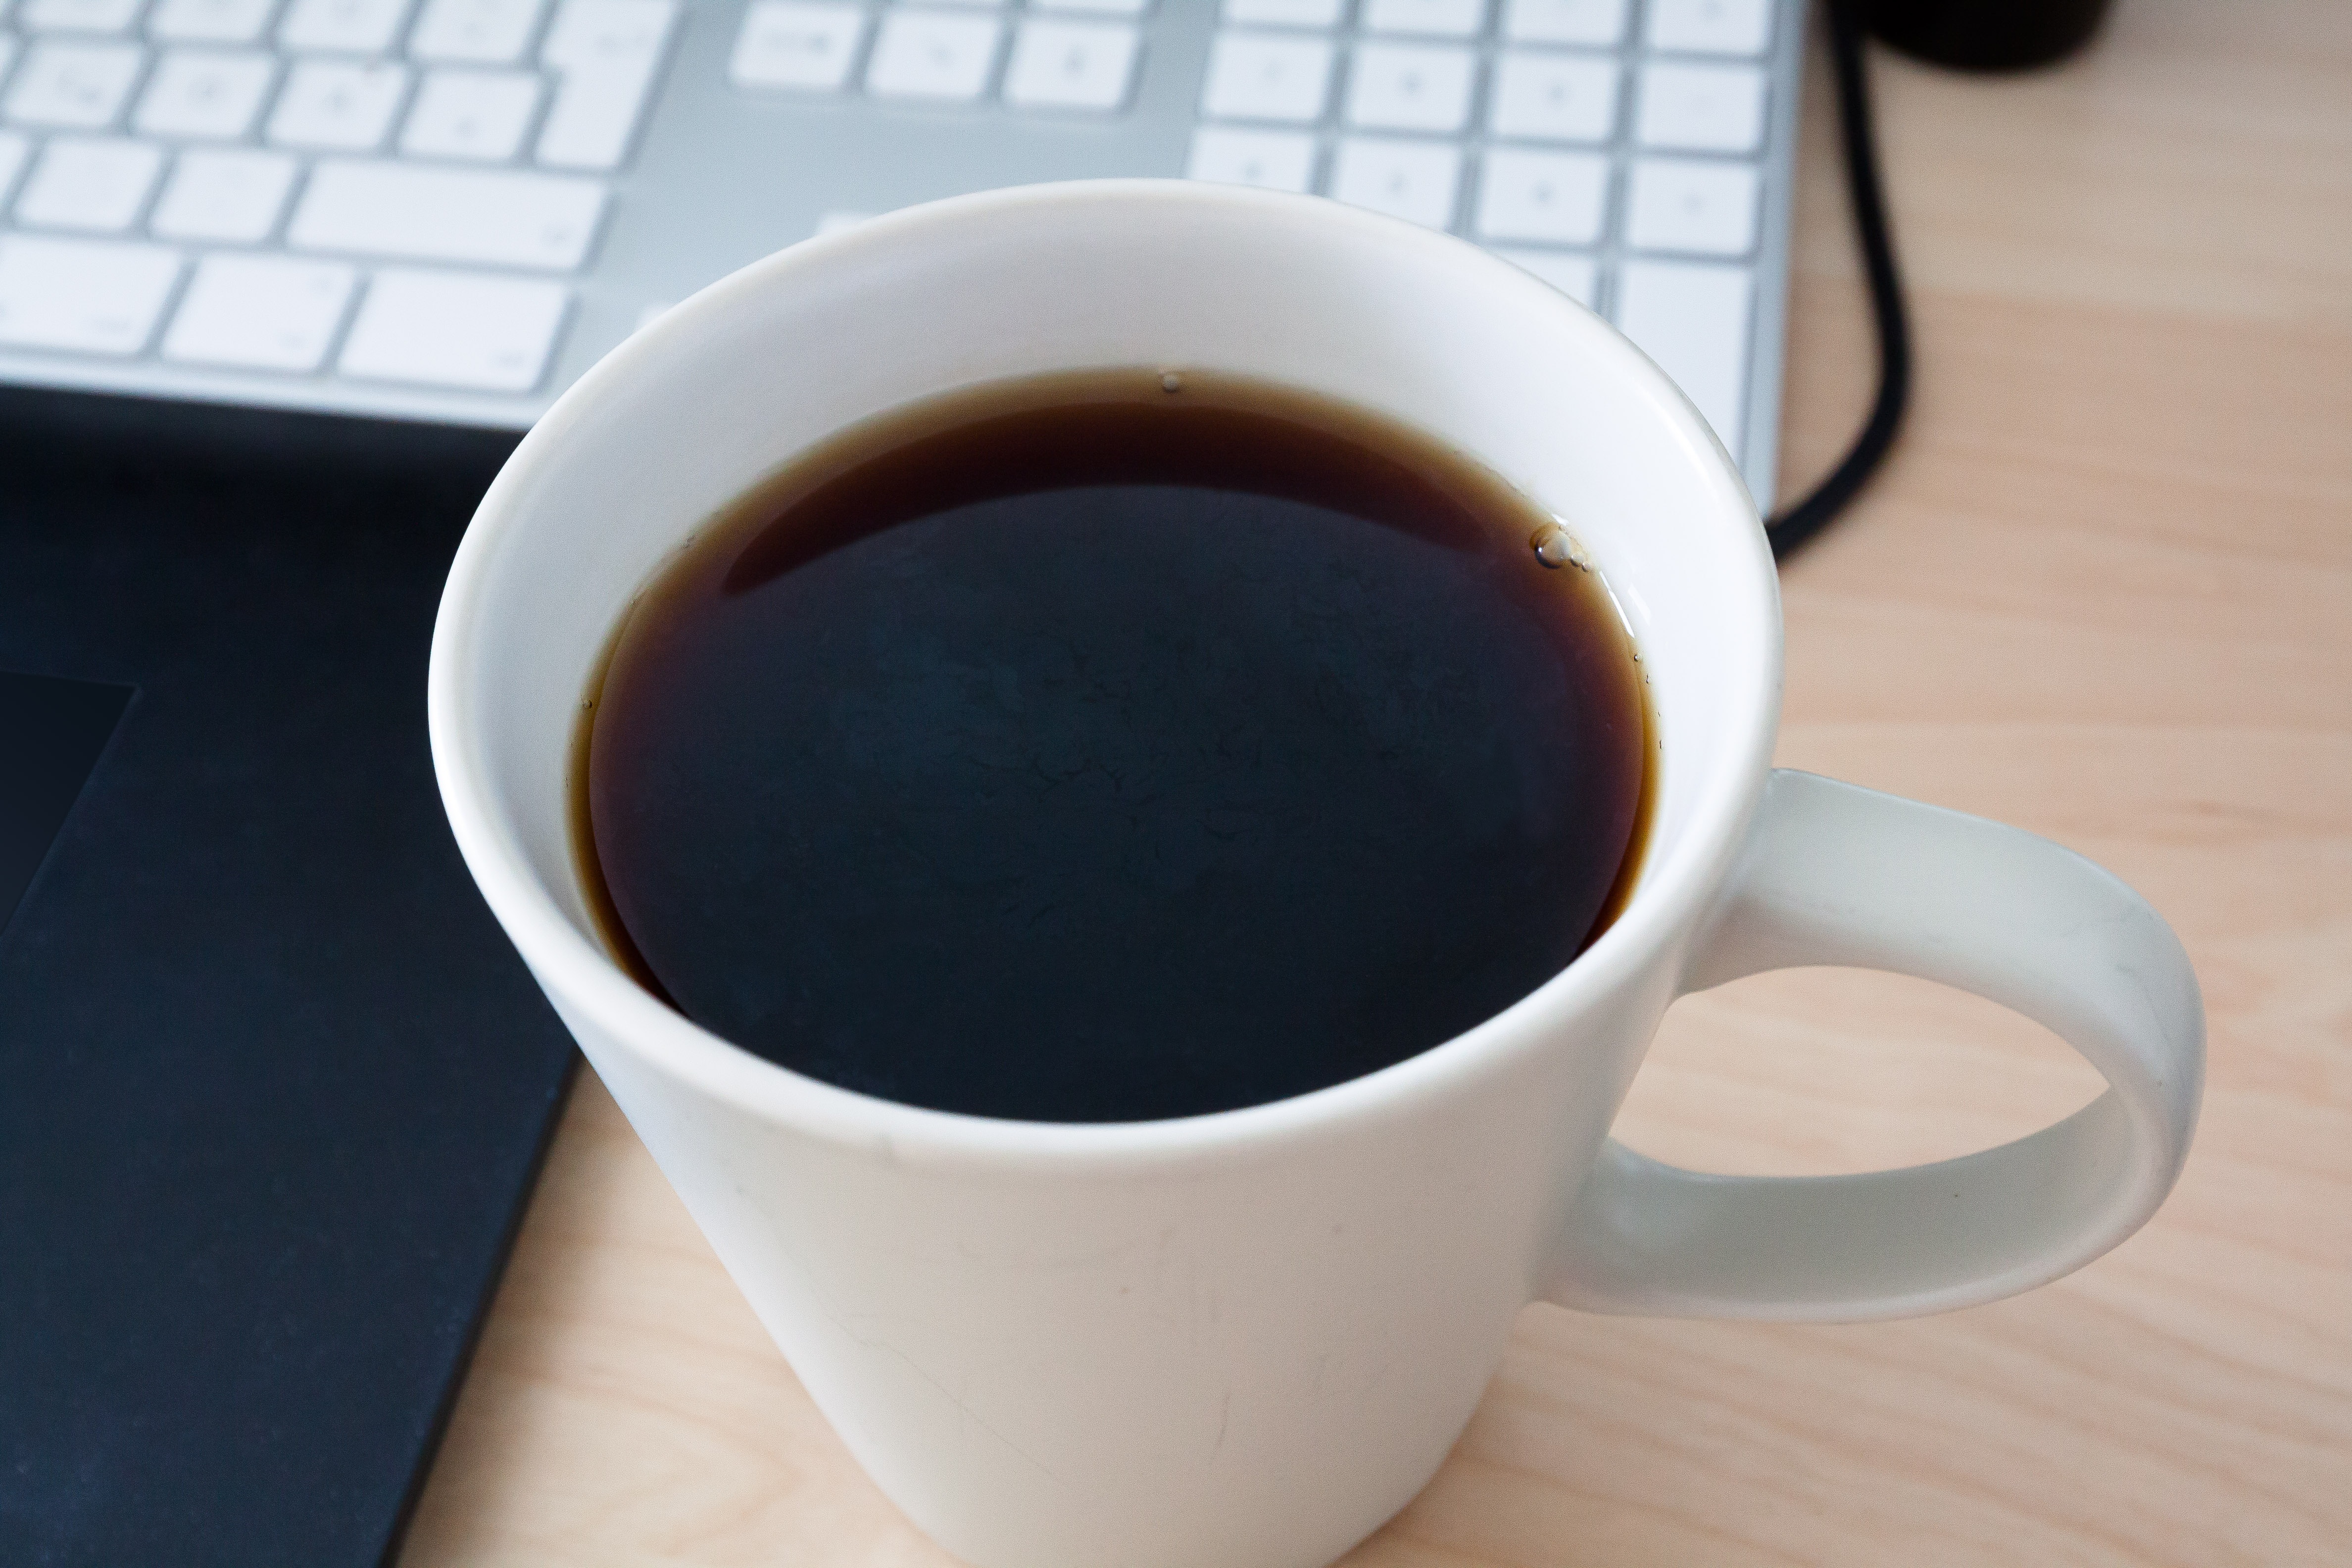
coffee, keyboard, cup, office, drink, espresso, coffee cup, home office, caffeine, break, company, workplace, coffee break, caf au lait, caff macchiato, coffee milk, ristretto, caff americano, drinkware